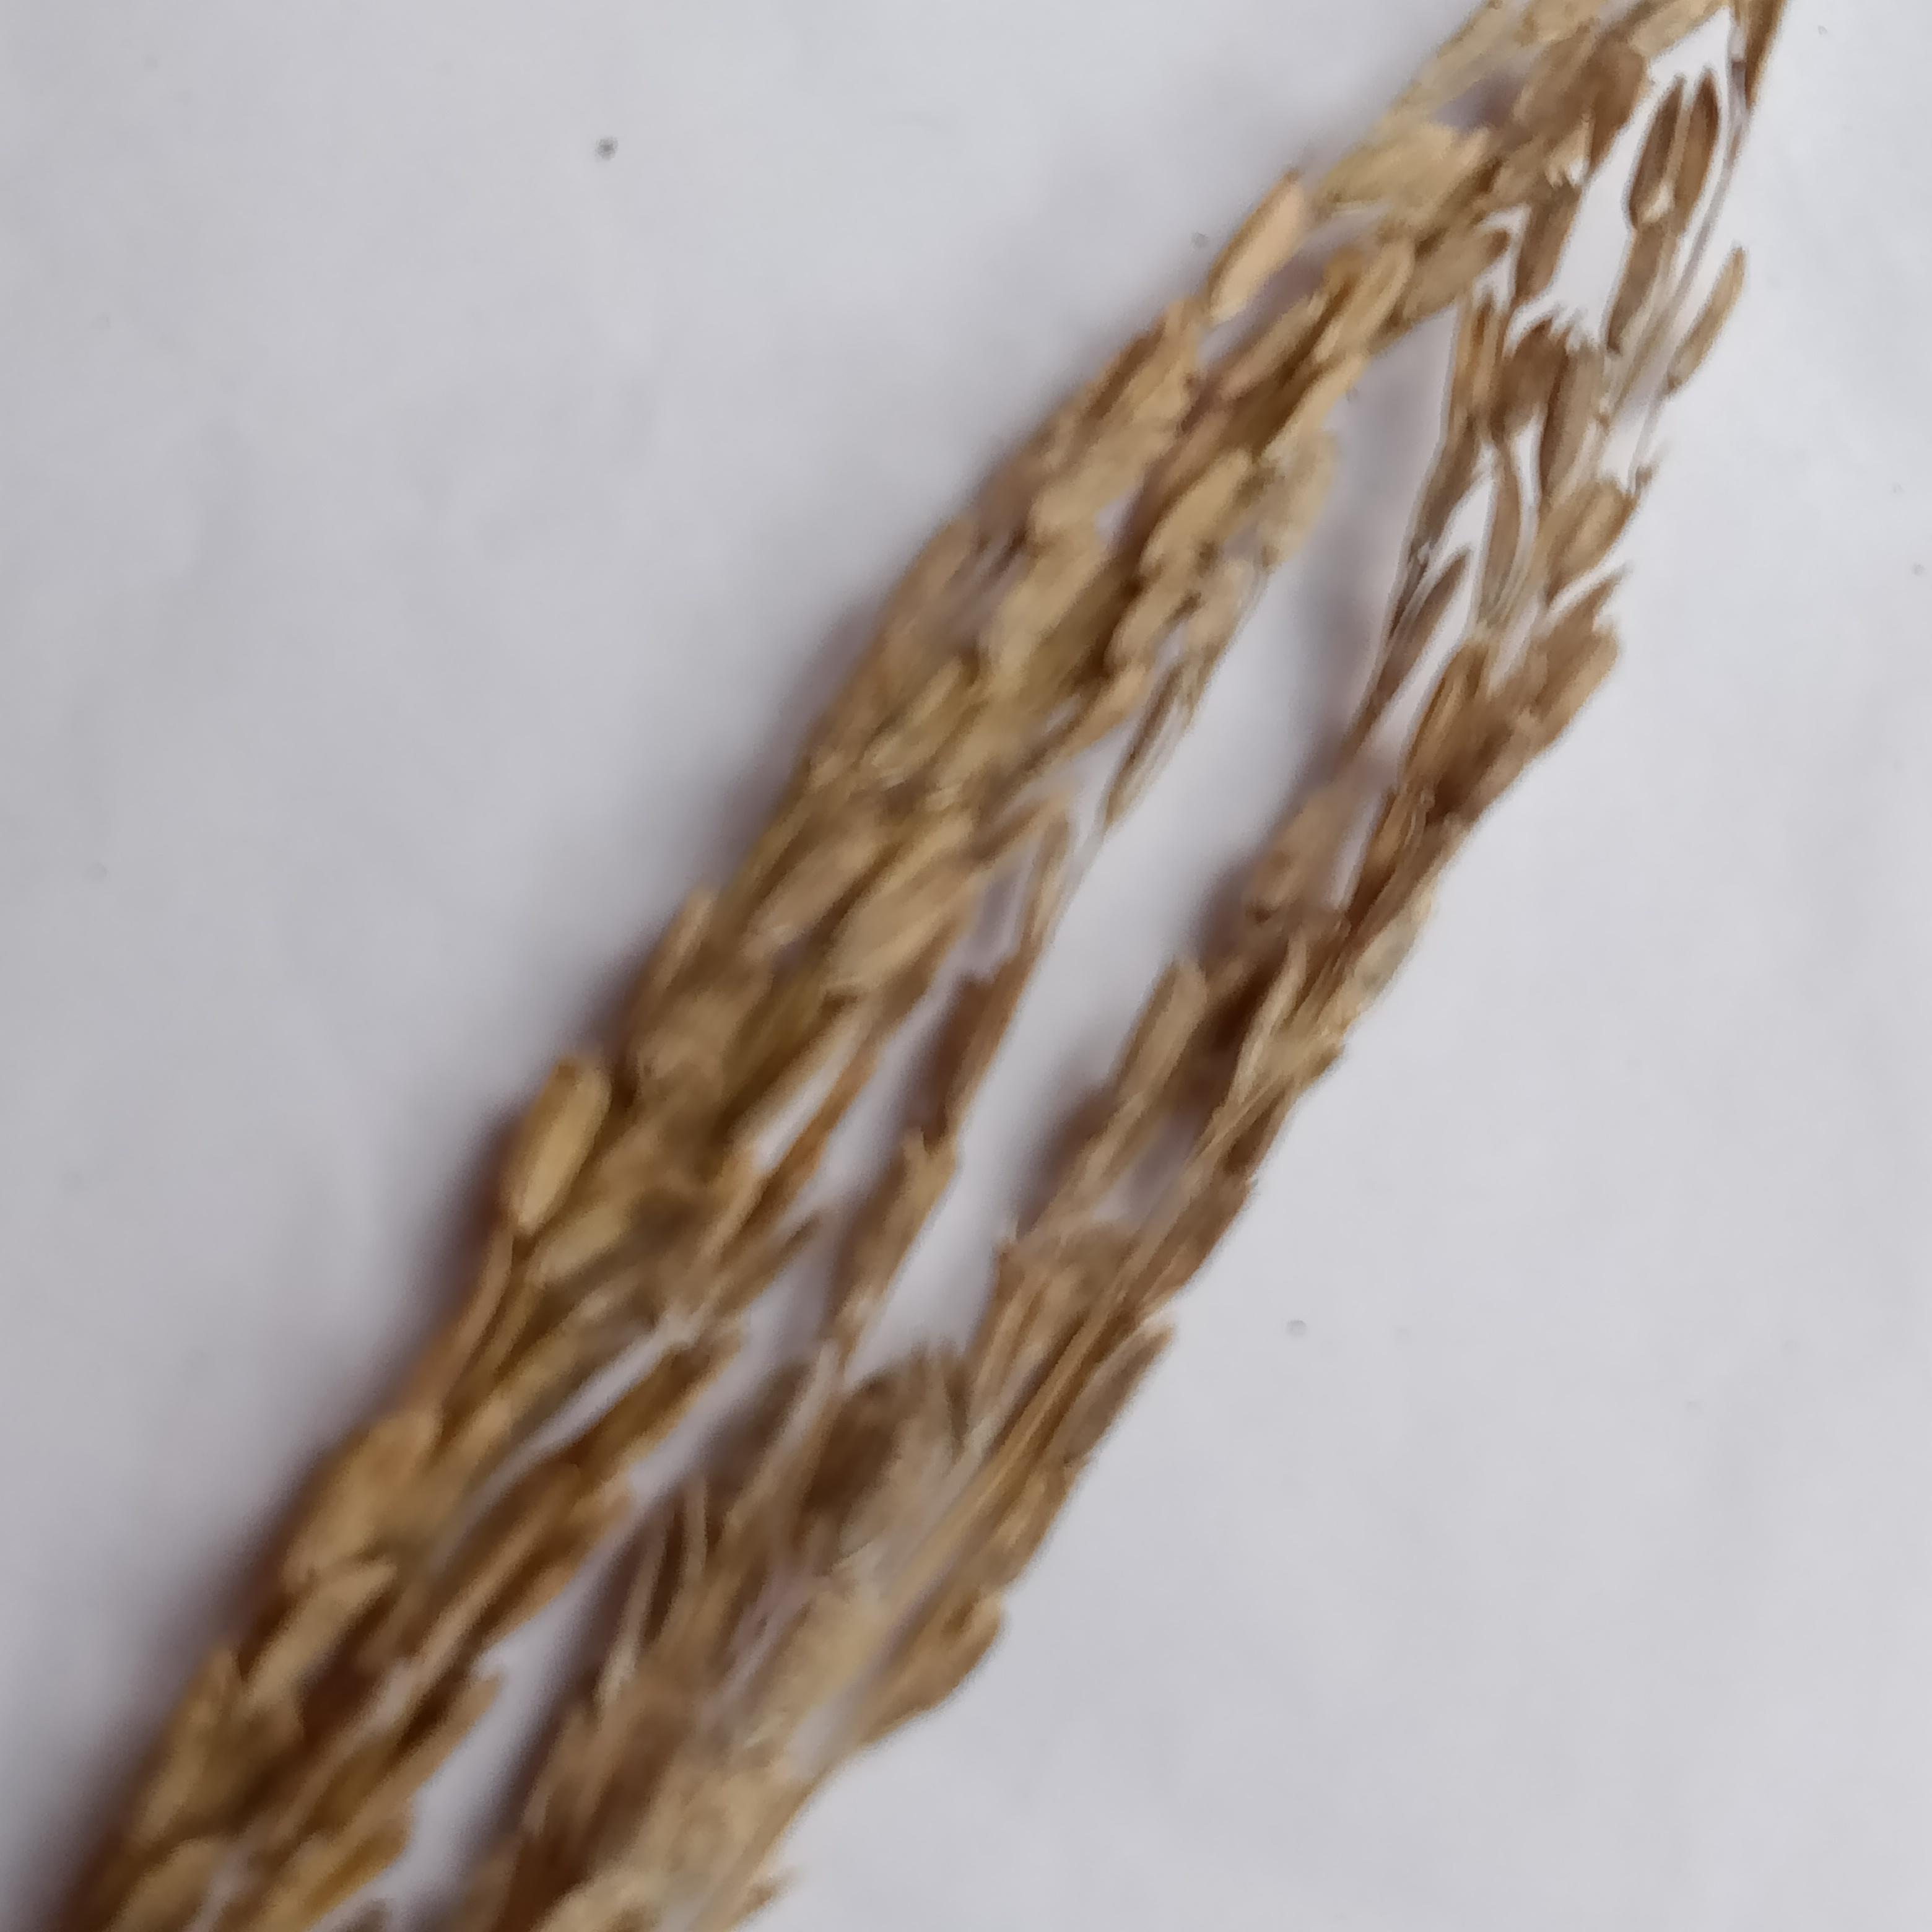
Label: Rice___Neck_Blast